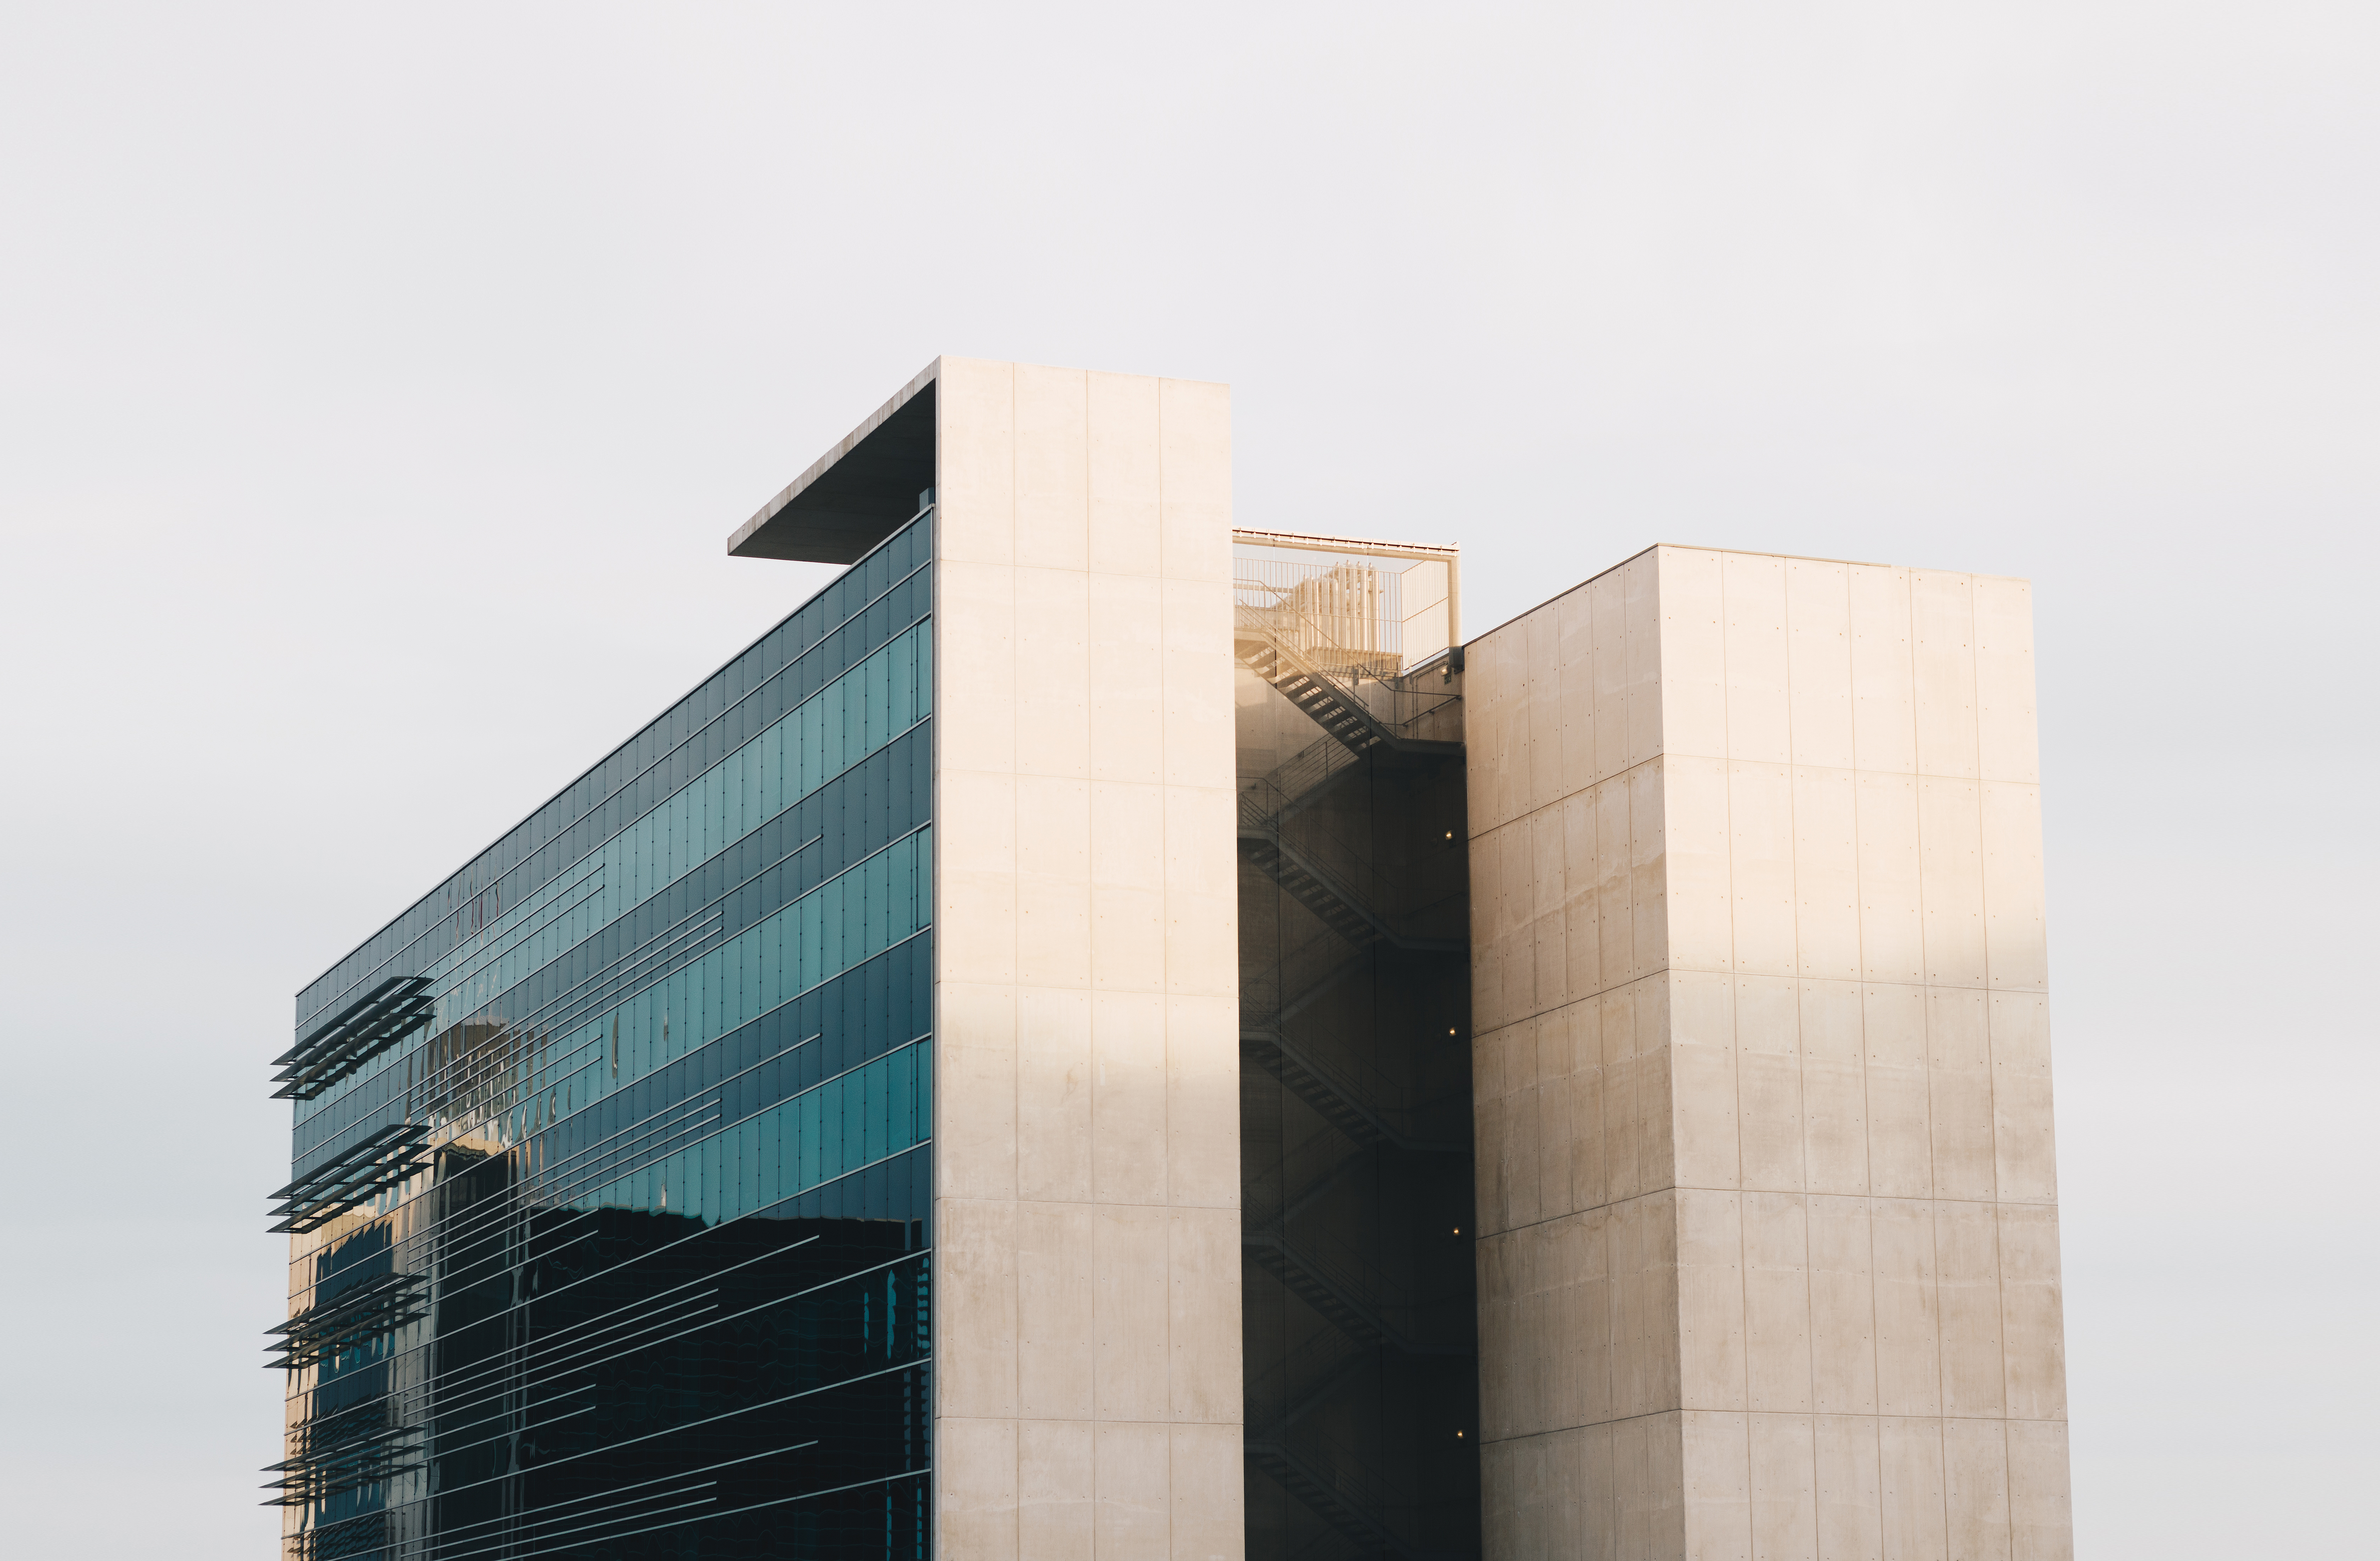
architecture, sky, wood, window, building, skyscraper, facade, blue, exterior, professional, tower block, design, shape, headquarters, brutalist architecture